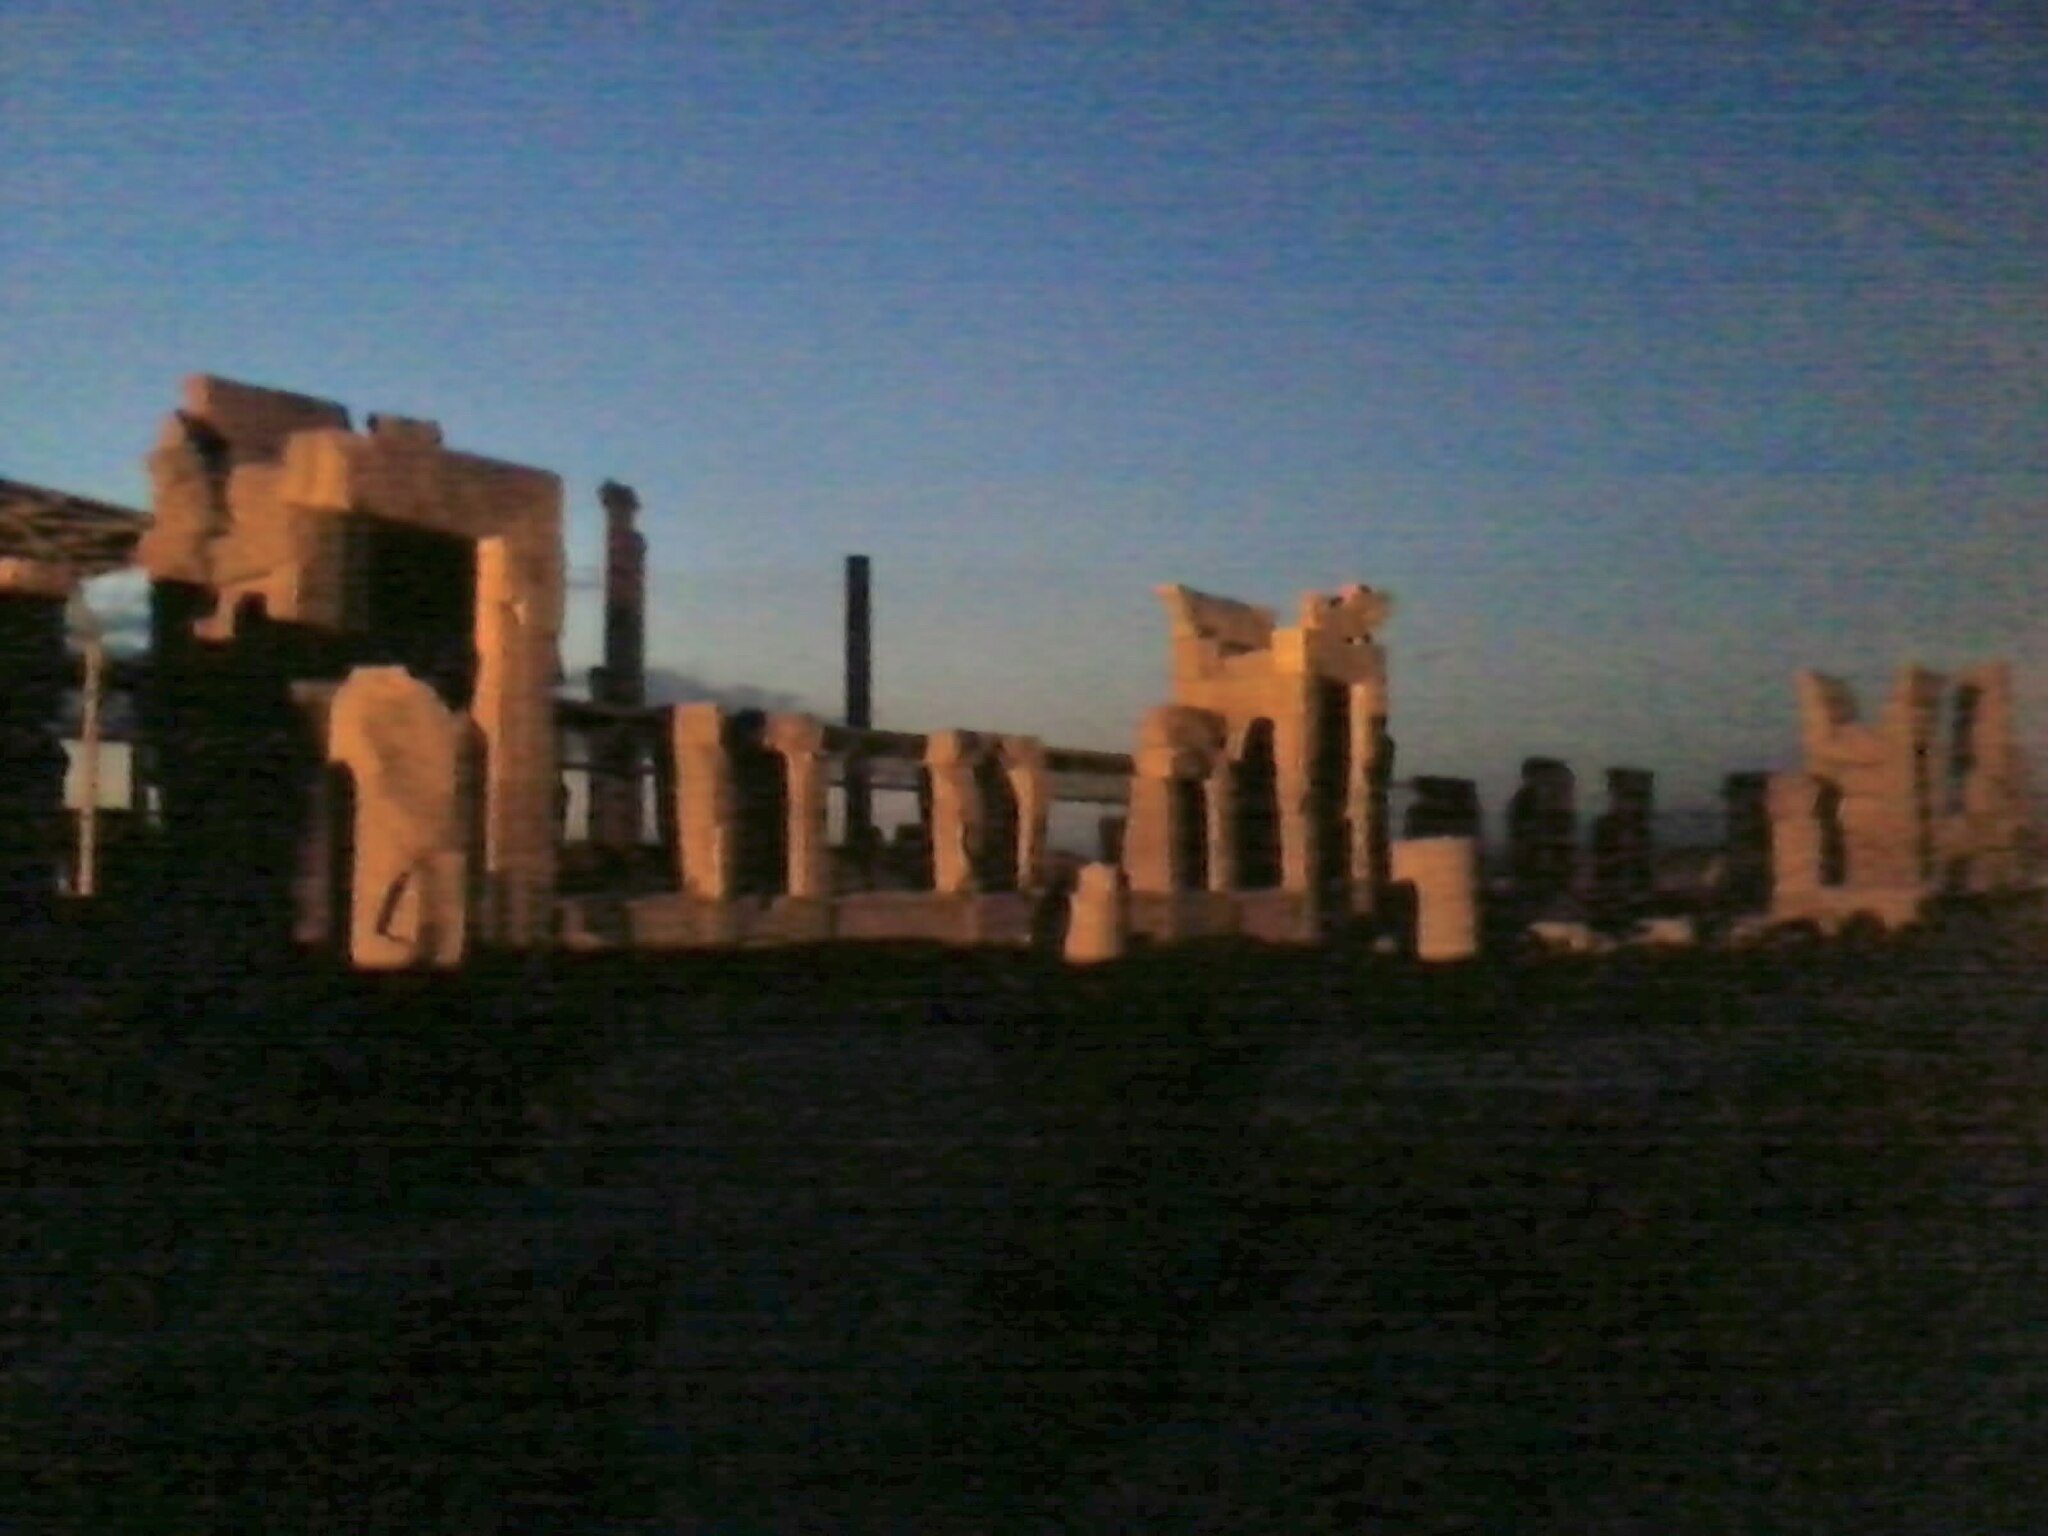
Title: تخت جمشید 15
Description: Architectural expression lesson
Date: 2014-10-09 18:04:05
Categories: Nature of Persepolis, Ruins in Iran, Self-published work